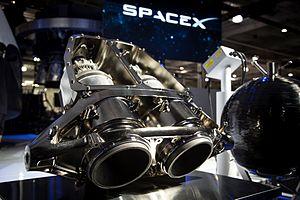
Crew Dragon, ou Dragon 2, est un véhicule spatial développé par la société SpaceX pour le compte de l'agence spatiale américaine, la NASA, pour effectuer la relève des équipages de la Station spatiale internationale. Le vaisseau est capable de transporter un équipage de quatre astronautes en orbite basse. Crew Dragon est l'un des deux vaisseaux développés en réponse à l'appel d'offres du programme CCDeV lancé en 2010 ; celui-ci avait pour objectif de reprendre les missions assurées provisoirement par les vaisseaux russes Soyouz à la suite du retrait de la navette spatiale américaine en 2011.
SpaceX, officiellement Space Exploration Technologies Corporation, est une entreprise américaine du domaine de l'astronautique et du vol spatial. Fondée le 6 mai 2002 par l'entrepreneur Elon Musk, il s'agit de l'un des deux prestataires privés à qui la National Aeronautics and Space Administration a confié un contrat de transport de fret vers la Station spatiale internationale dans le cadre du programme COTS. L'entreprise développe par ailleurs des projets d'exploration spatiale vers la Lune et Mars, et le programme Starlink d'accès à haut débit à Internet par satellites sur Terre.
Draco est un moteur-fusée de faible poussée qui équipe l'étage supérieur de la fusée Falcon 9 et du vaisseau spatial Dragon de la société SpaceX.